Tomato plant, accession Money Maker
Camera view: bottom (45 deg); turntable rotation: 30 degrees
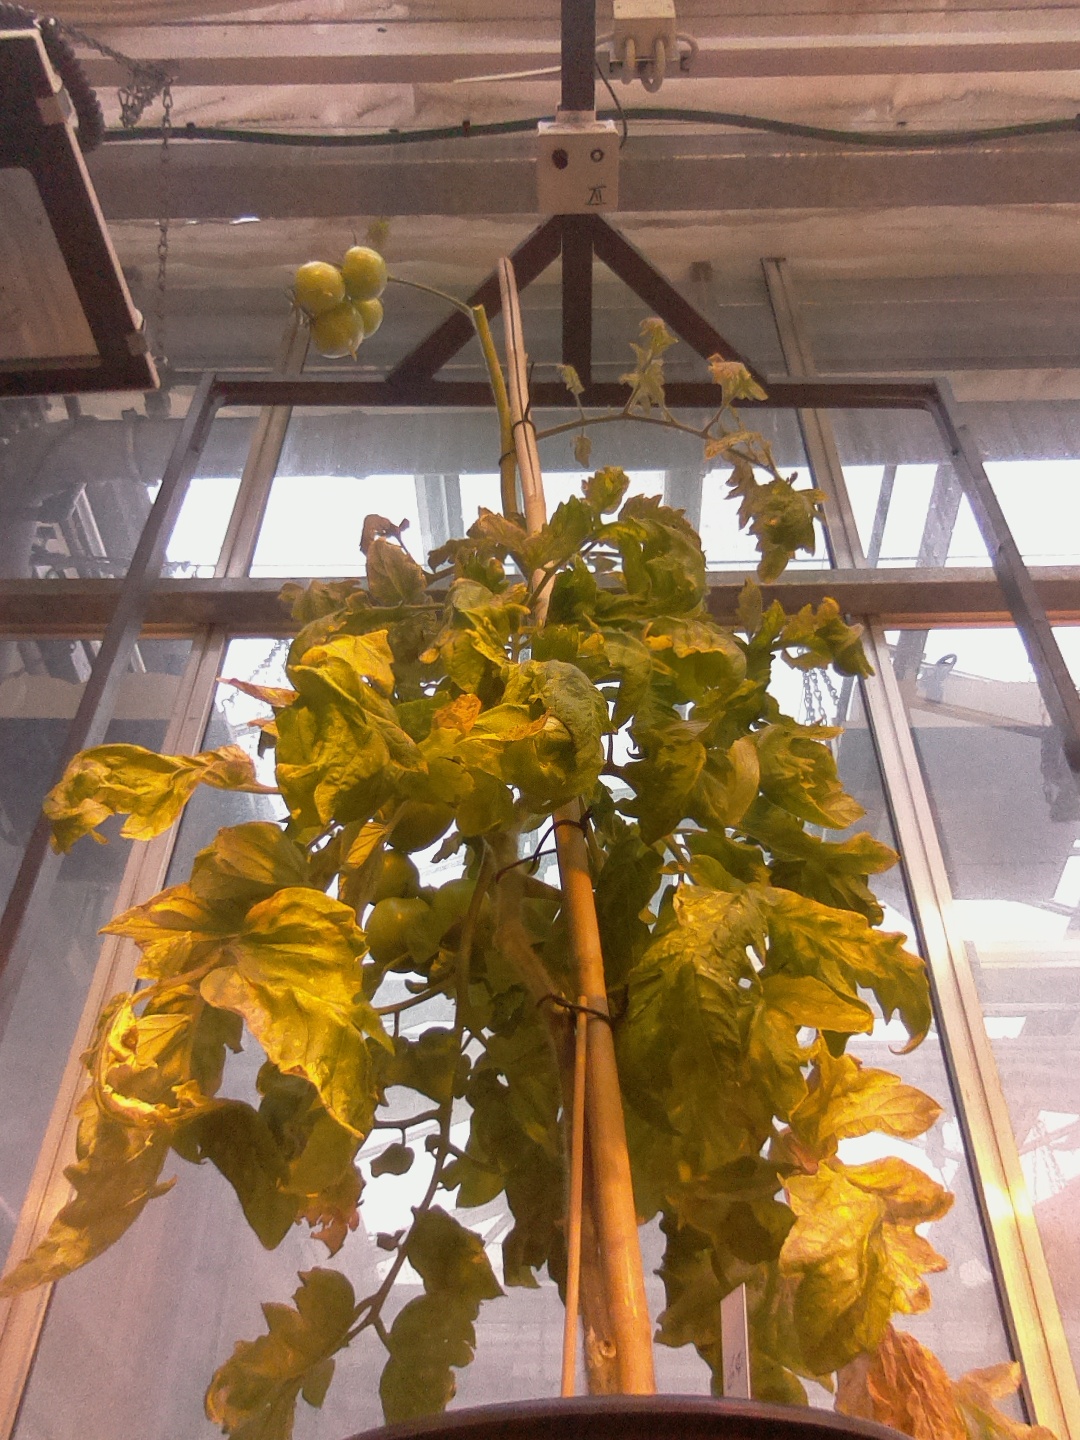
BBCH growth stage 79: 90% -100% of final fruit size